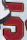
Number: 5